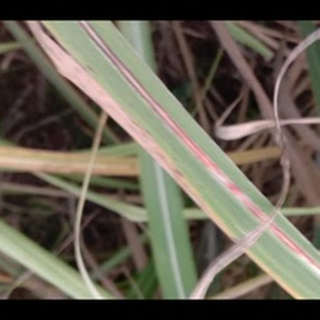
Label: sugarcane_red_rot